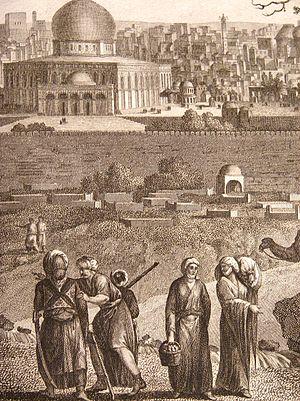
Le dôme du Rocher - Jérusalem Gravure ancien - Livre des Campagnes de Bonaparte
De nombreuses recherches sur la chronologie de la rédaction du Coran ont été menées depuis le XIXᵉ siècle. Les manuscrits anciens montrent que le rasm, squelette consonantique, du Coran a été rédigé avant l'ajout des signes diacritiques. Concernant la rédaction du rasm, les chercheurs proposent à partir d'outils multiples différentes alternatives allant d'une durée de mise à l'écrit courte à partir de l'œuvre d'un seul auteur jusqu'à un travail rédactionnel collectif et tardif.
Le dôme du Rocher ou la coupole du Rocher, appelé parfois mosquée d'Omar à tort, « premier monument qui se voulut une création esthétique majeure de l'Islam », est un sanctuaire érigé sur ordre du calife Abd al-Malik ibn Marwan à Jérusalem-Est, sur le « Haram al-Charif », le site qui comprend aussi la mosquée al-Aqsa, est le troisième lieu saint musulman après La Mecque et Médine.